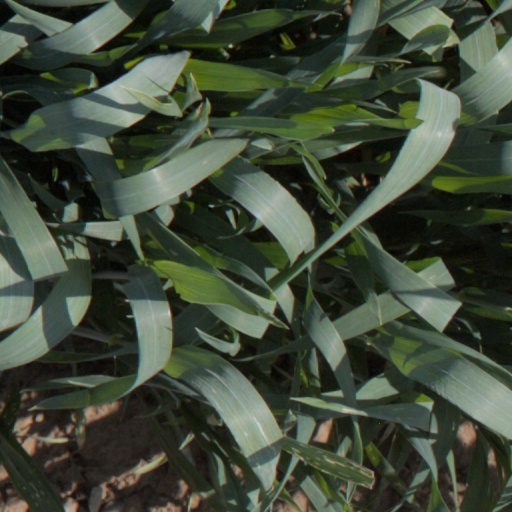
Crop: wheat